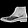
Label: Ankle boot